Green–Davies–Mingos rules

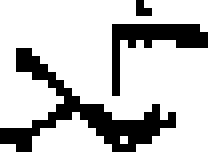

In this case the attack will occur on the carbon with both R groups attached to it since that is the more substituted position.